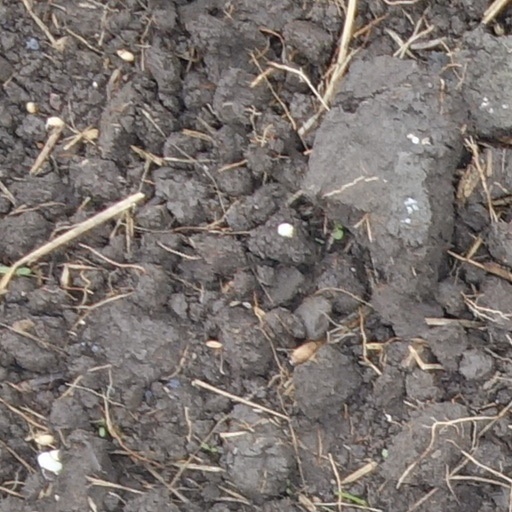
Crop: wheat